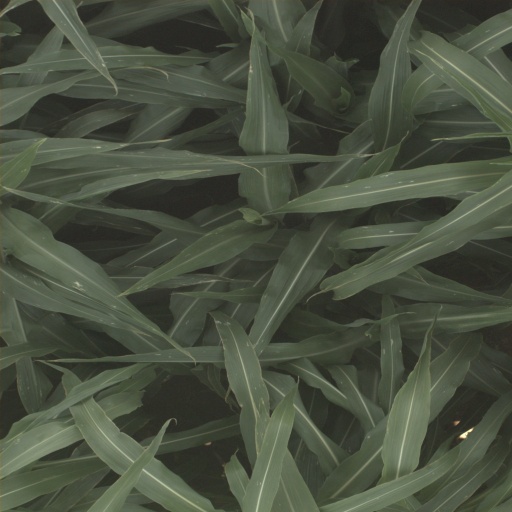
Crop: sorghum